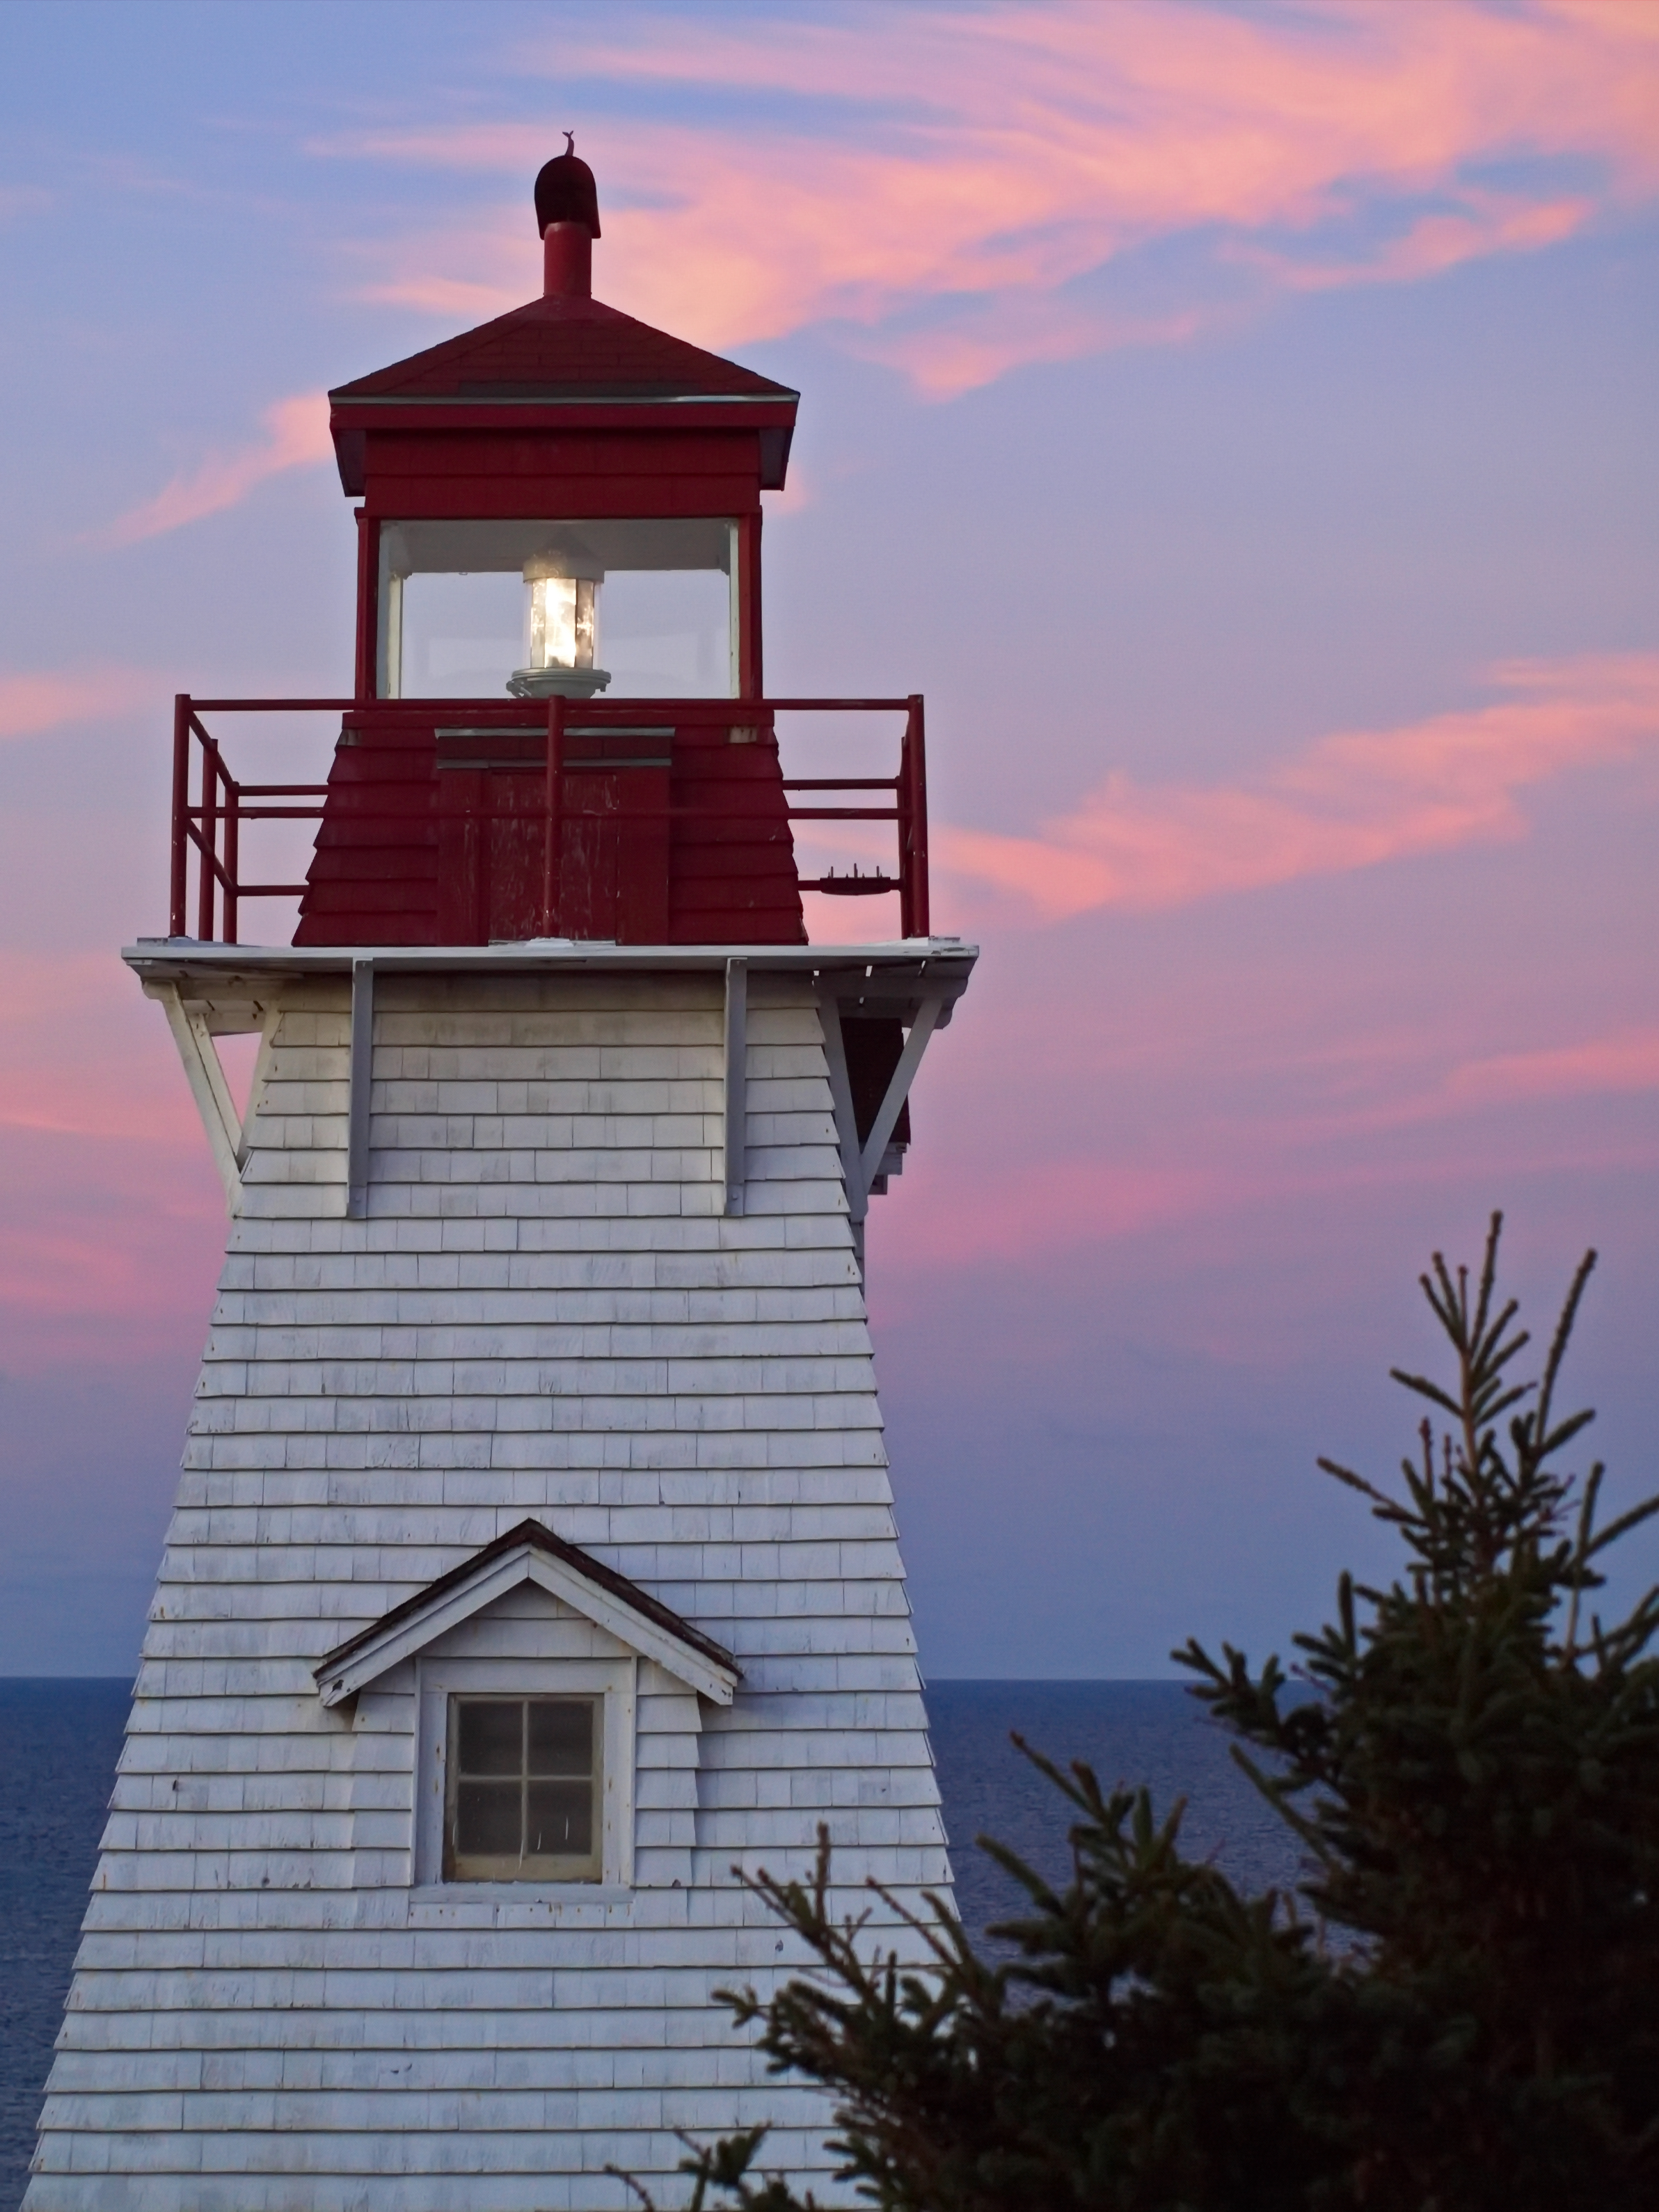
cloud, lighthouse, sky, building, tower, window, body of water, fixture, beacon, tree, house, calm, horizon, roof, observation tower, engineering, slope, ocean, facade, wood, afterglow, sea, landscape, evening, cumulus, art